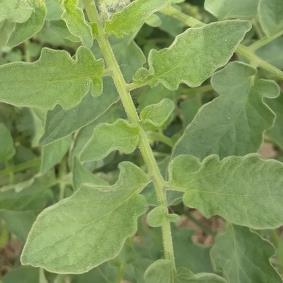
Crop: Tomato
Condition: healthy-leaf